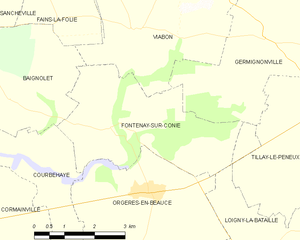
Fontenay-sur-Conie est une commune française située dans le département d'Eure-et-Loir en région Centre-Val de Loire. Elle fait partie d'une zone écologique protégée du réseau Natura 2000. C'est une zone importante pour la conservation des oiseaux de la vallée de la Conie et Beauce centrale.